Royal Marines Band Service

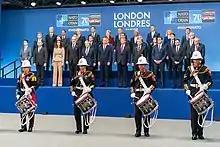
The Corps of Drums from the Band of HM Royal Marines Collingwood performing a drum display during the 2019 London summit.

Like the British Army, Military snare (side) drums (MSD) are the principal instrument of the corps of drums; with the bugle being another core instrument. Bass drums are often used during parades and drum displays, while cymbals and single tenor drums are used during parades and ceremonies only. Bass drummers, cymbalists and tenor drummers on parade however, are for the most time percussionist, not buglers. Herald Fanfare trumpets (natural trumpets) are also performed on such occasions where a bugle fanfare would be inappropriate for such. The corps is led by a drum major and a bugle major serves as the principal player for it. The Corps Bugle Major and Corps Drum Major have specific ceremonial roles within the RMBS. The Warrant Officer Class 1 rank also acts as the specialist advisor for all RM Buglers in addition to the current Corps appointment they hold at that time. Currently (2022) the Corps Bugle Major of the Royal Marines holds the WO1 rank, but the predecessor held the Corps Drum Major appointment (WO1 from 2018 - 2022).